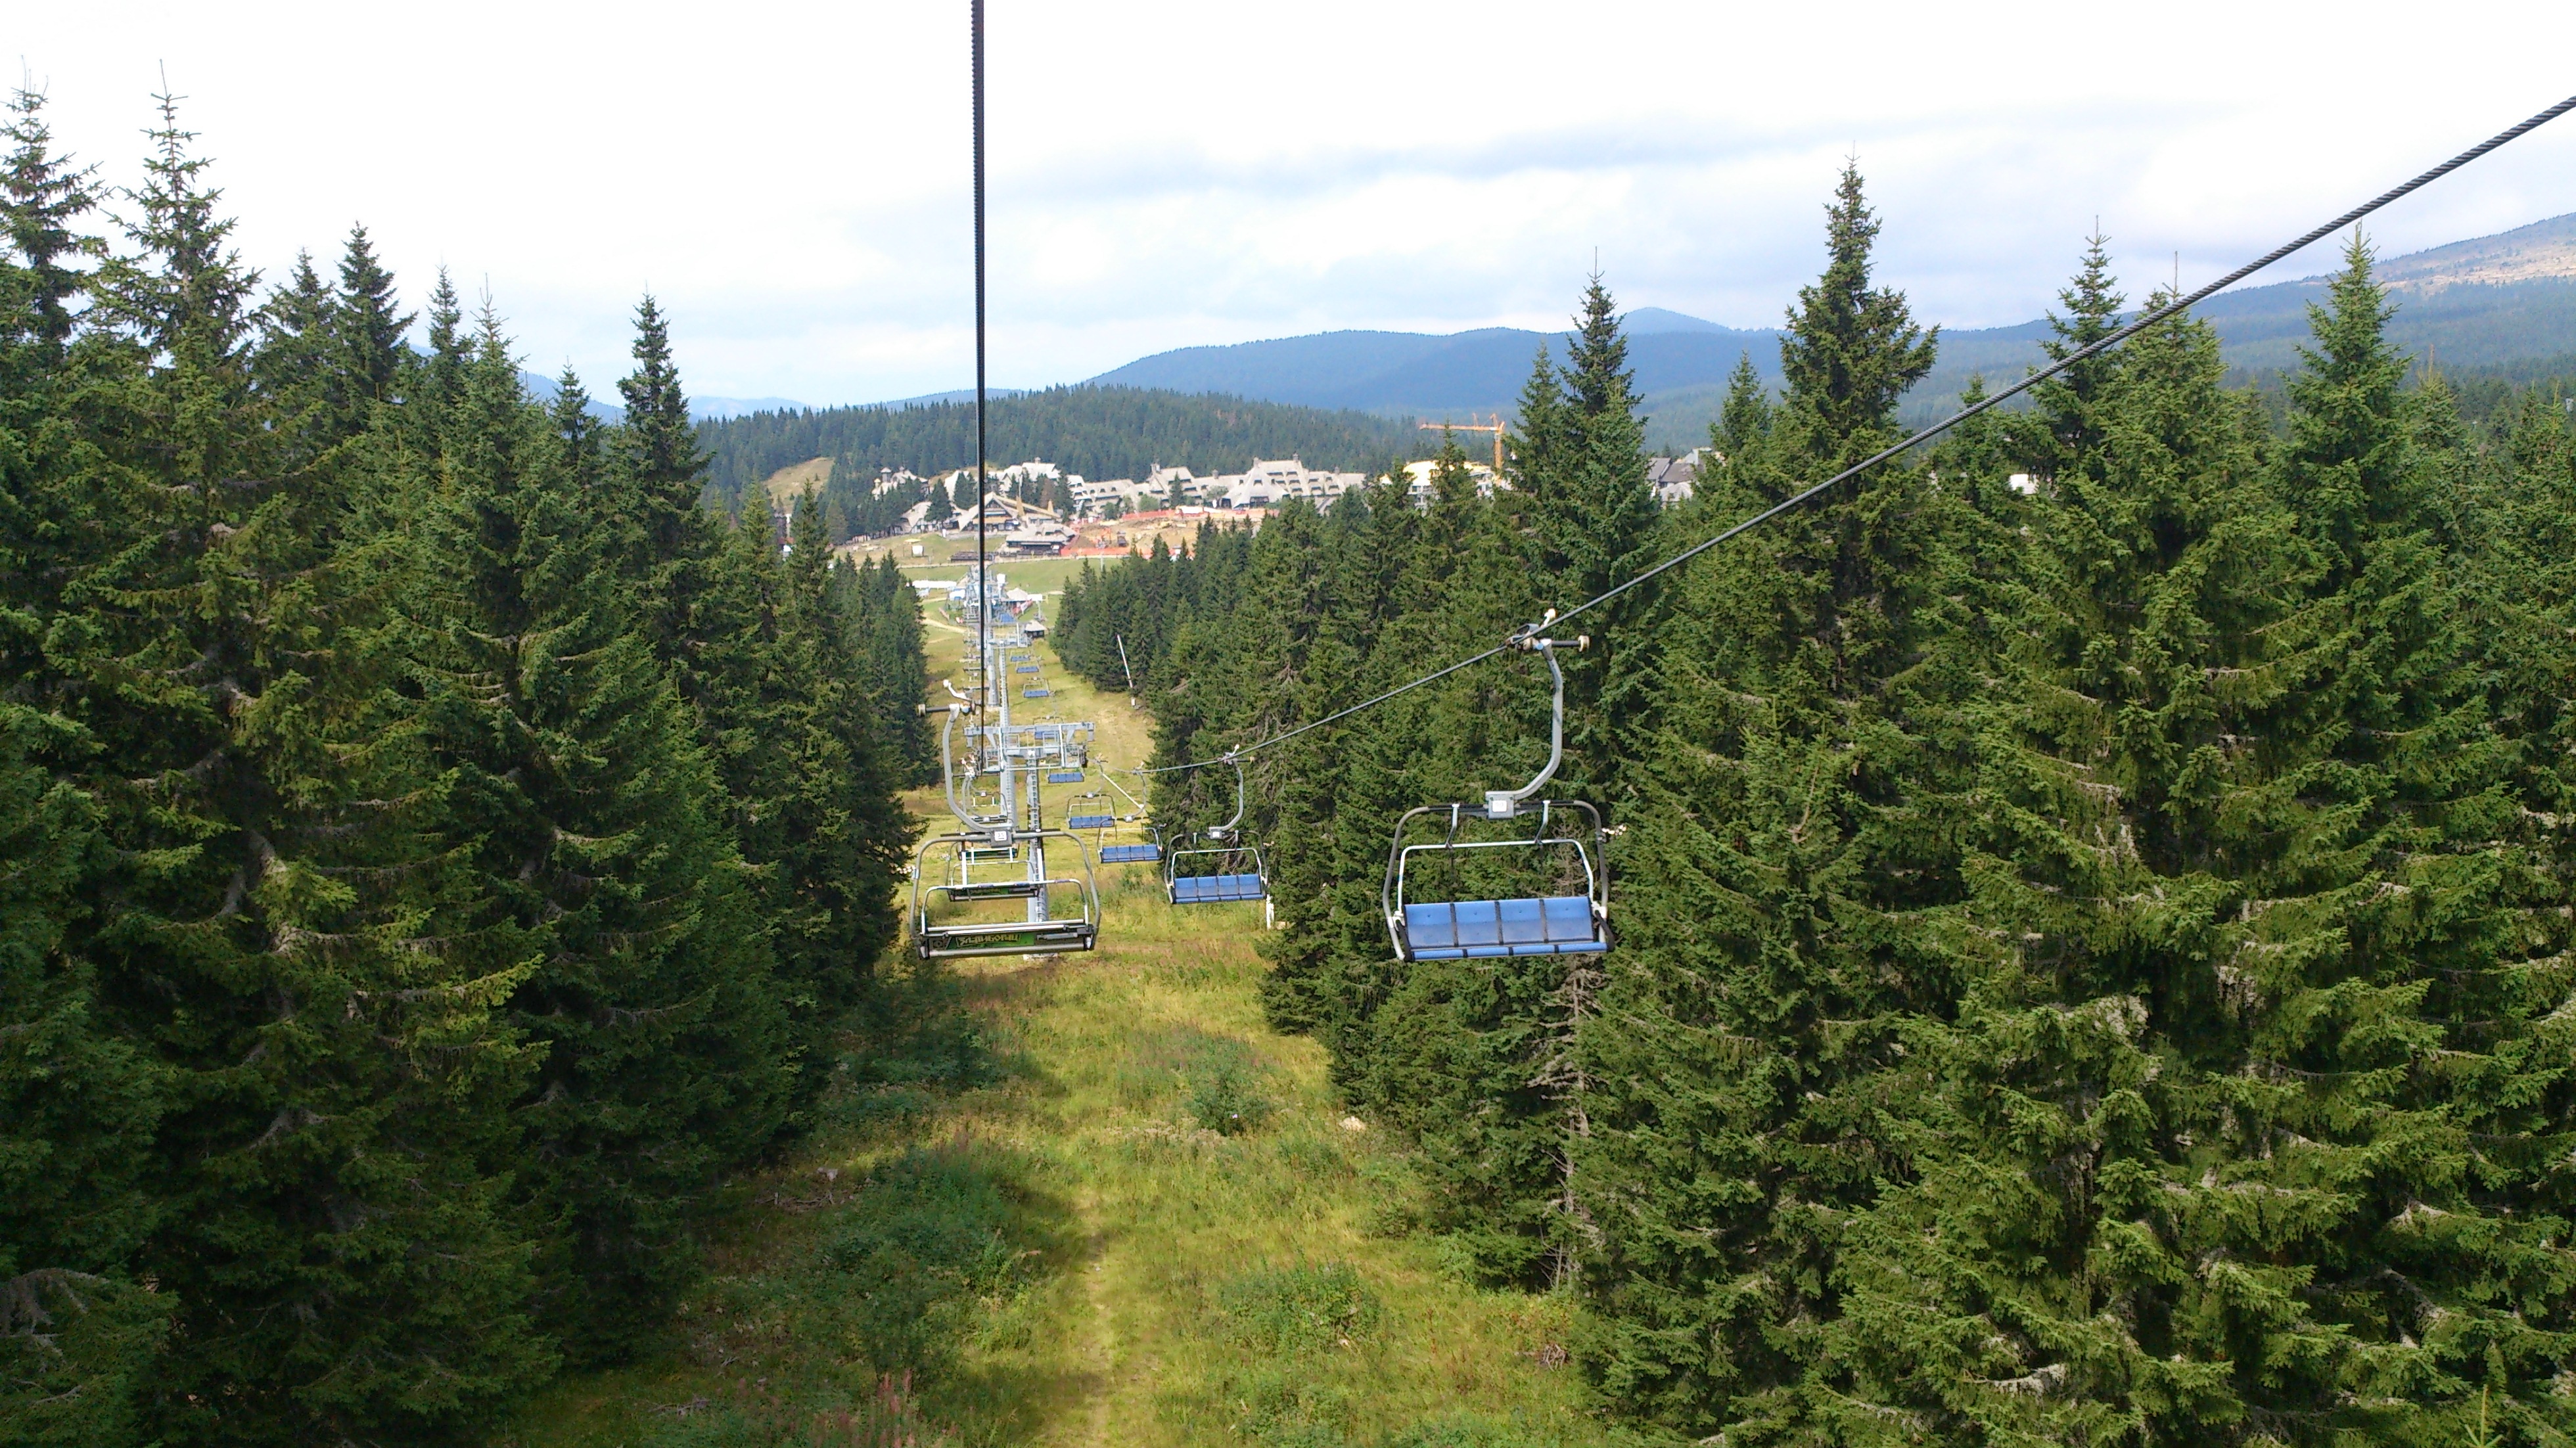
tree, forest, mountain, trail, mountain range, ridge, serbia, spruce, ecosystem, mountain pass, biome, kopaonik, ski track, woody plant, mountainous landforms, rolling stock, temperate coniferous forest, geological phenomenon